Sky position (RA, Dec in degrees): 171.463, 21.113
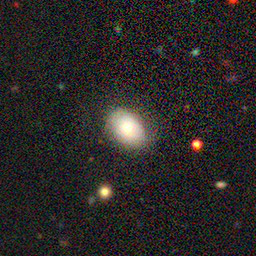
Galaxy morphology: In-between Round Smooth Galaxies